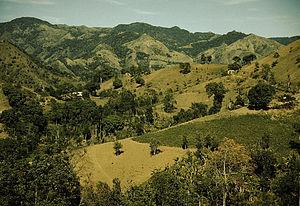
La cordillère Centrale est le massif montagneux qui traverse d'ouest en est l'île de Porto Rico dans les Caraïbes. Son sommet le plus élevé est le Cerro de Punta avec 1 328 m d'altitude.